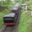
Label: train